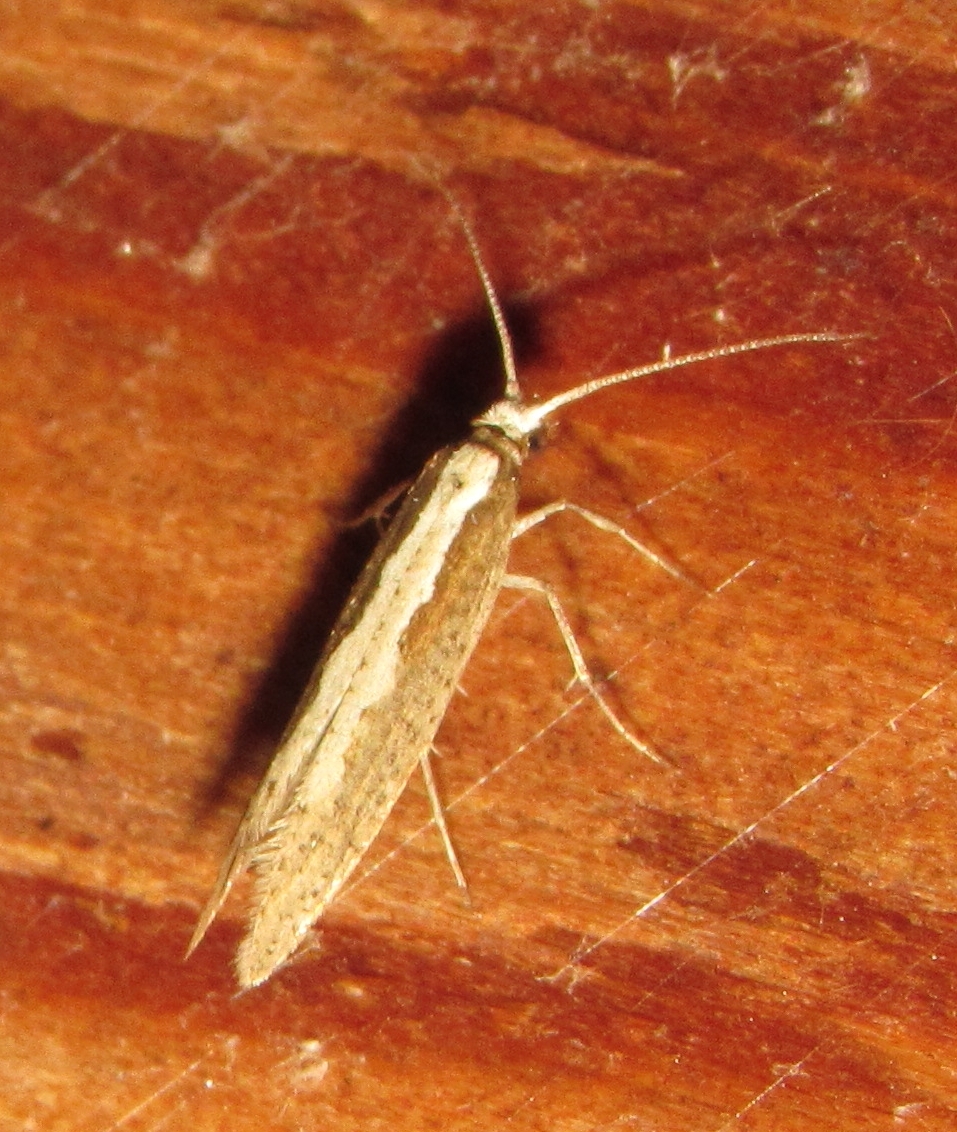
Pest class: diamondback_moth